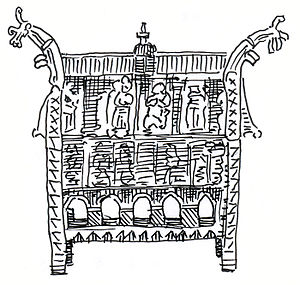
St. Olavs skrin
Skitse af et antaget relikvieskrin fra middelalderen.
St. Olavs skrin eller Olavsskrinet blev benyttet til at opbevare Olav den Helliges legeme bag højalteret i Nidarosdomen. I knap 500 år havde det stor symbolværdi for Norge, Norden og Nordeuropa. St. Olavs skrin både indleder og afslutter middelalderen som historisk epoke i Norge. Det bestod af tre skrin inden i hinanden, og var den vigtigste og mest kostbare genstanden i Norge i middelalderen. Efter reformationen i 1536-1537 blev Olavsskrinet ødelagt af danske myndigheder, mens Olavs legeme siden 1568 har ligget i en ukendt grav i eller udenfor Nidarosdomen.